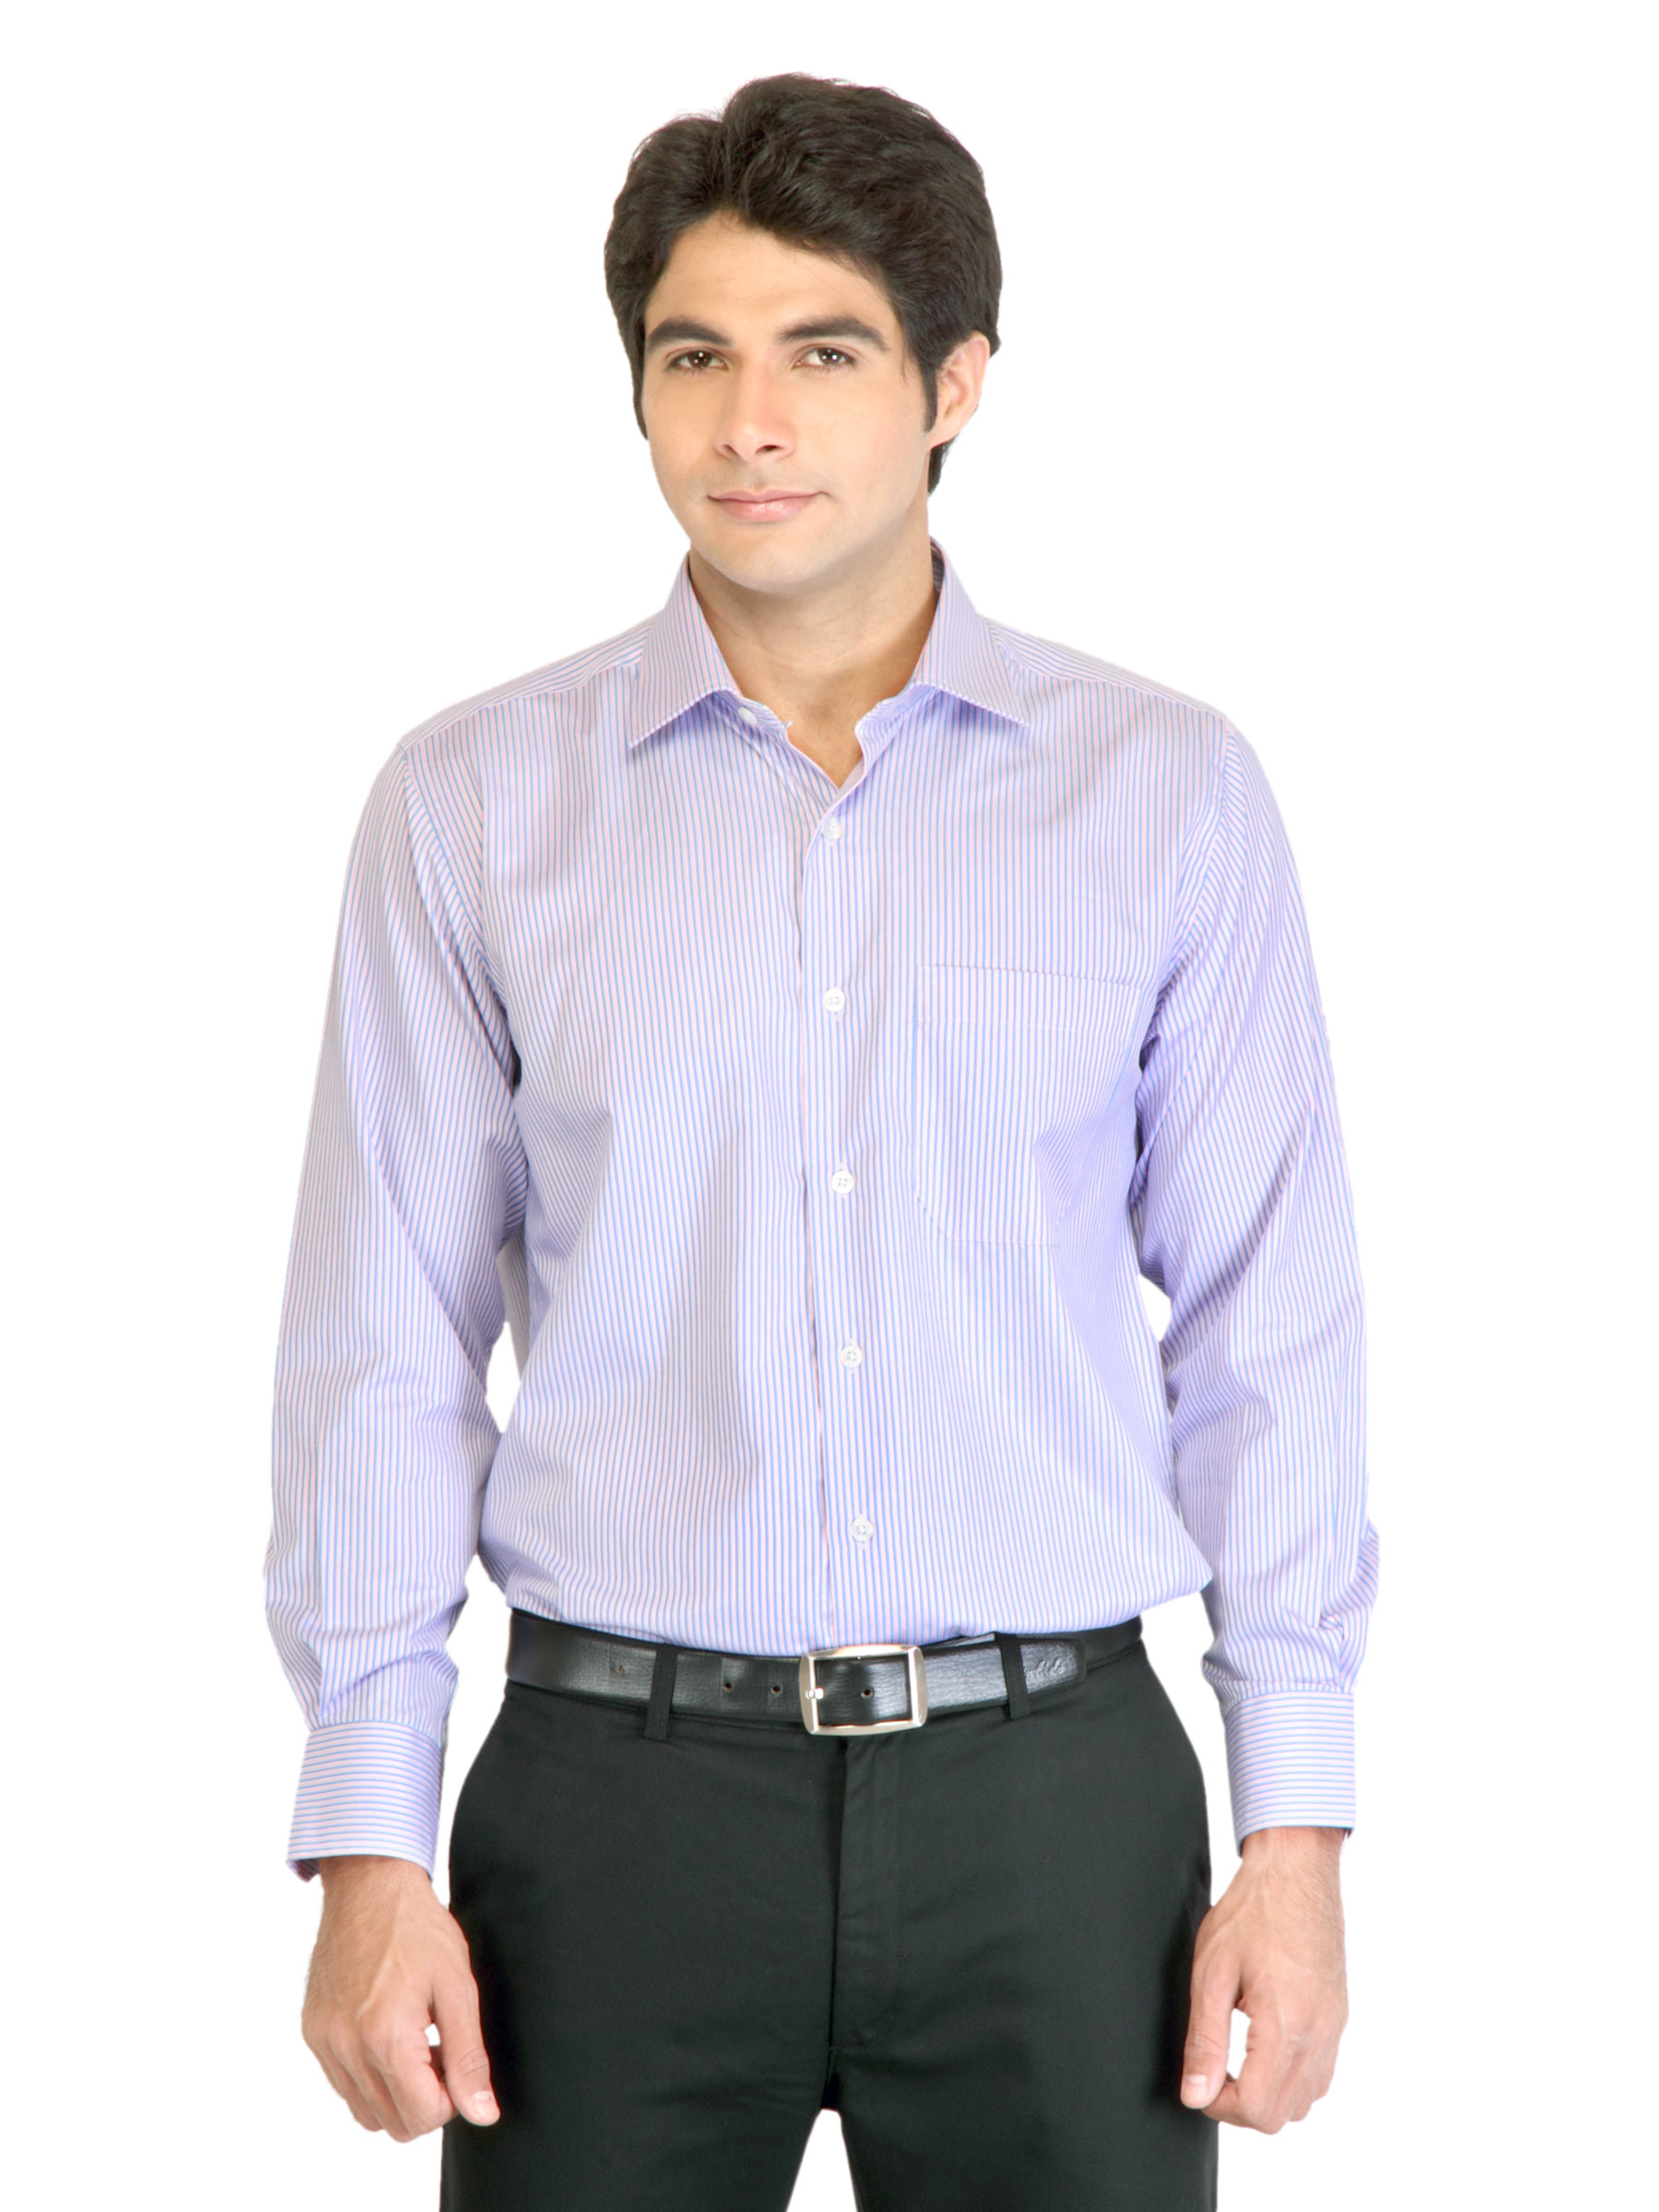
Peter England Men Stripes Blue Shirt
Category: Apparel / Topwear / Shirts
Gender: Men
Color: Blue
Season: Fall 2011
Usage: Formal